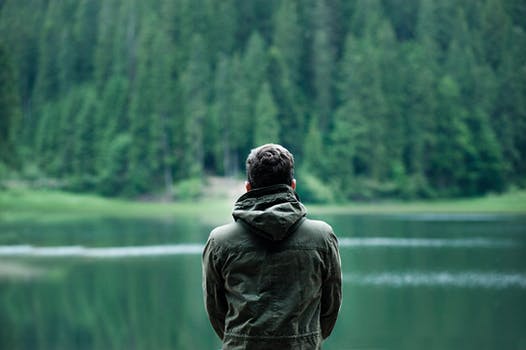
Label: No Watermark